St. Petersburg State Transport University

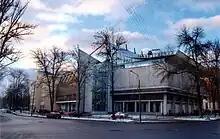
The building of the PGUPS Physical culture club

In 2018, Forbes ranked the university fourteenth on its list of the top 100 best universities in Russia.